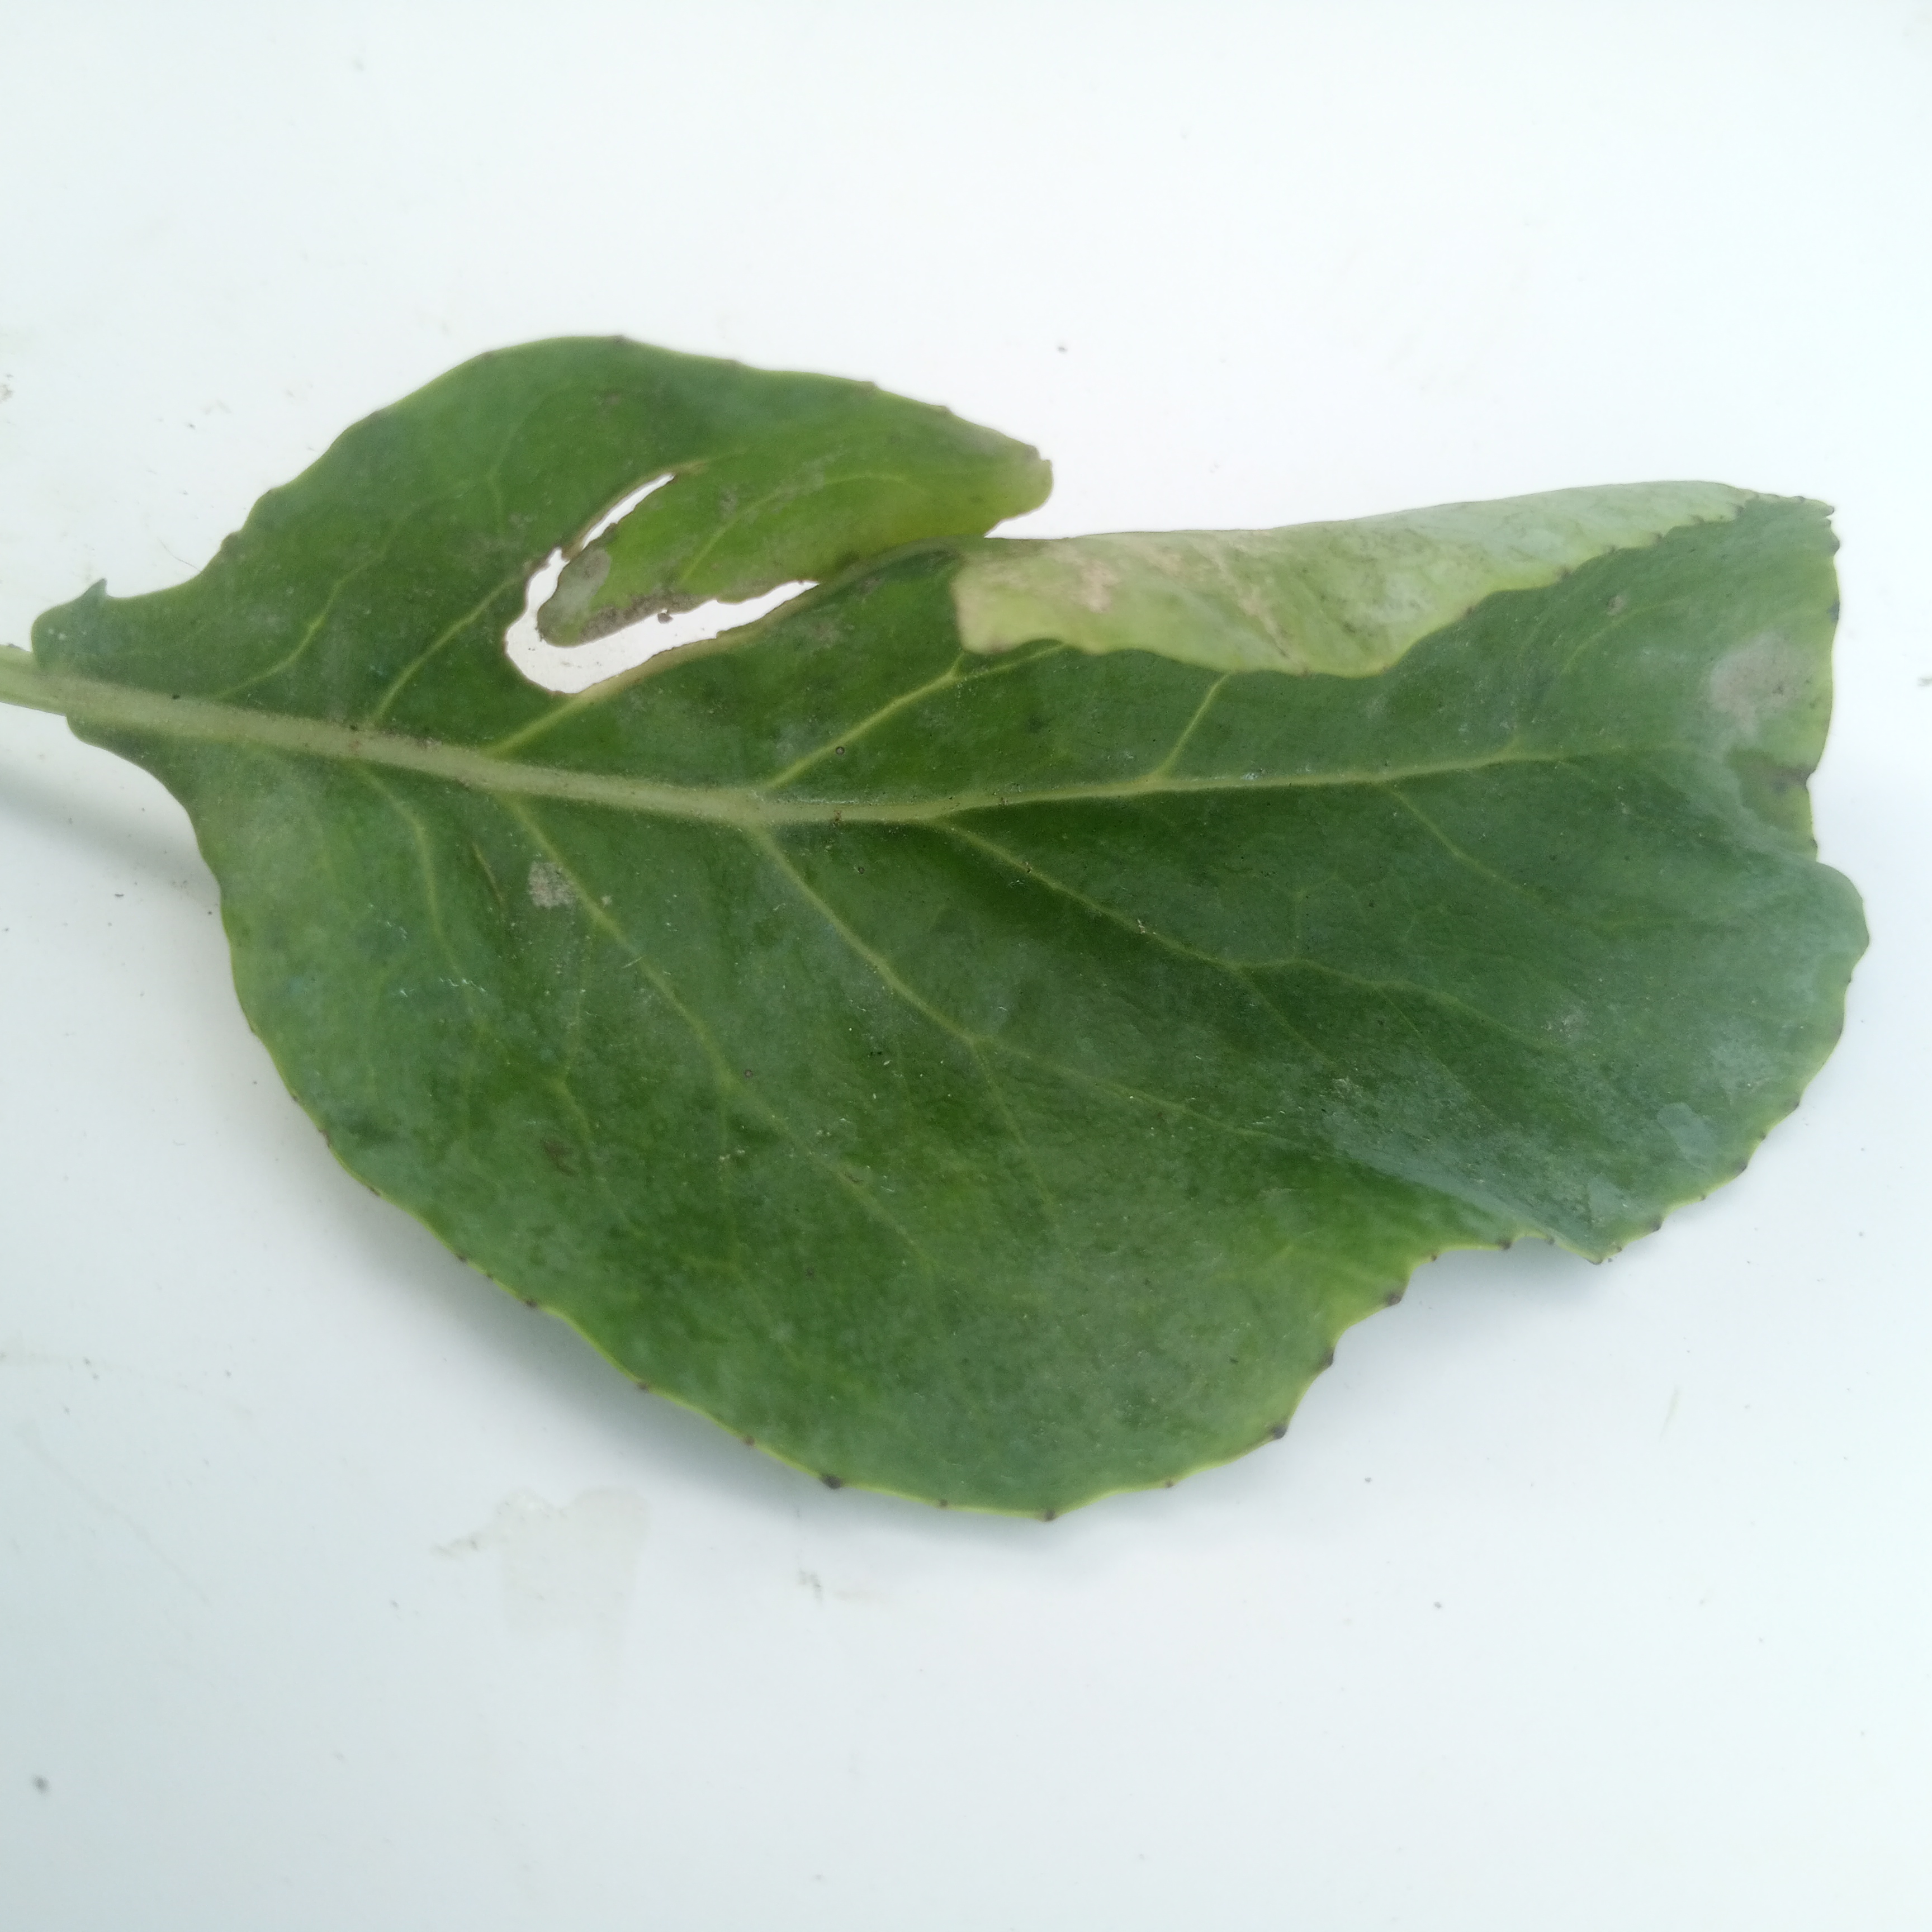
Label: Insect Hole